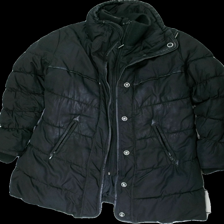
View: front
Type: Winter jacket
Category: Ladies
Brand: Kappahl
Colors: Black
Material: 100% polyester
Cut: Regular
Size: M
Season: Winter
Stains: Major
Damage location: top left
Damage 2: fläckar
Damage 2 location: middle center
Damage 3 location: middle left
Price range: <50
Recommended usage: Remake
Description: svart vinterjacka med fläckar över hela